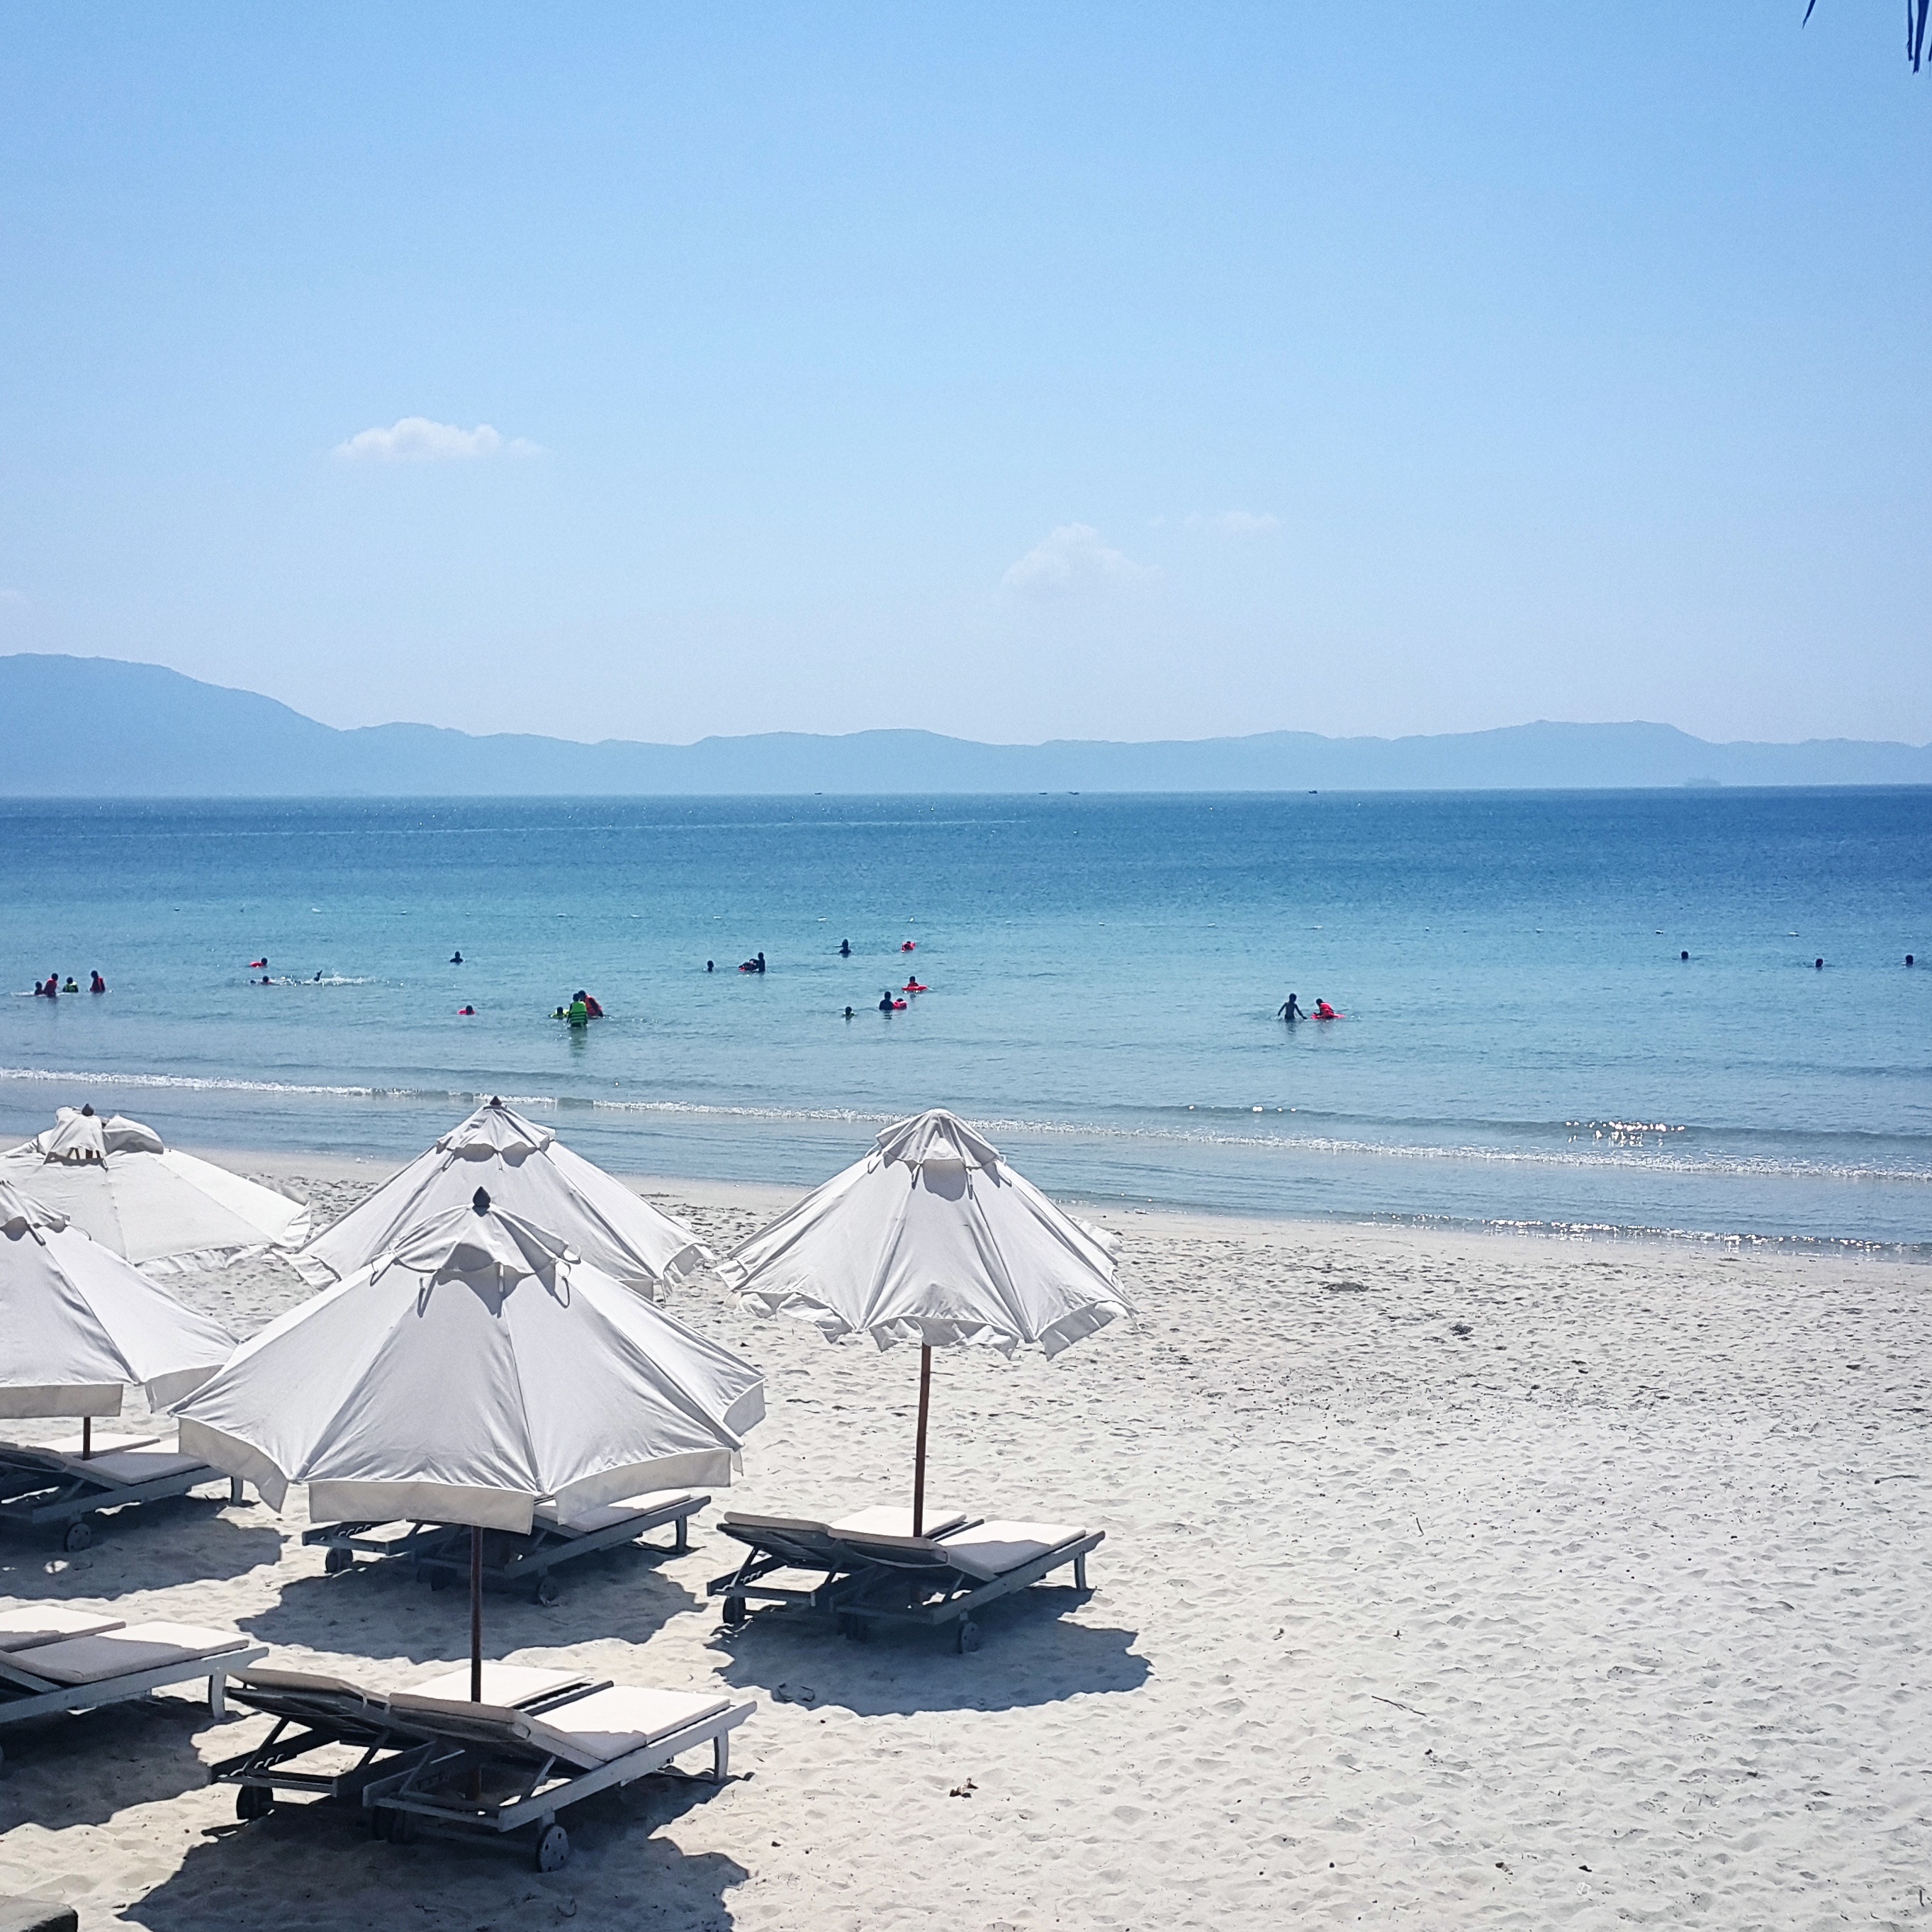
beach, sea, coast, sand, ocean, horizon, boat, shore, wave, vacation, vehicle, bay, body of water, cape